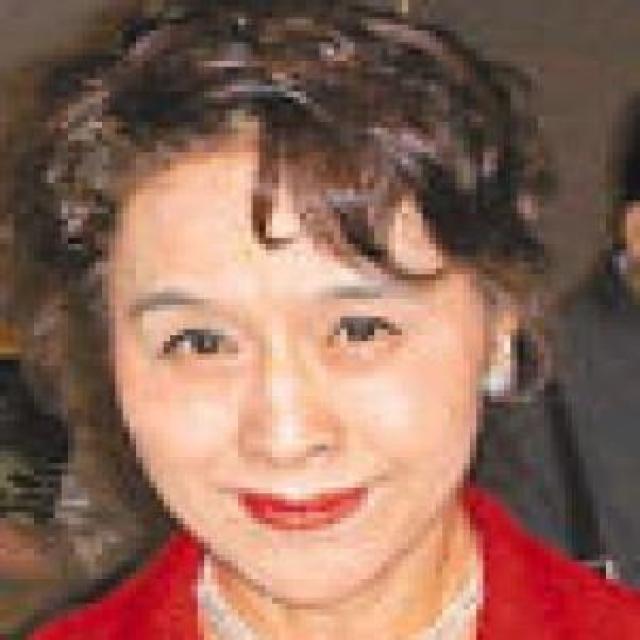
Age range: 45-64